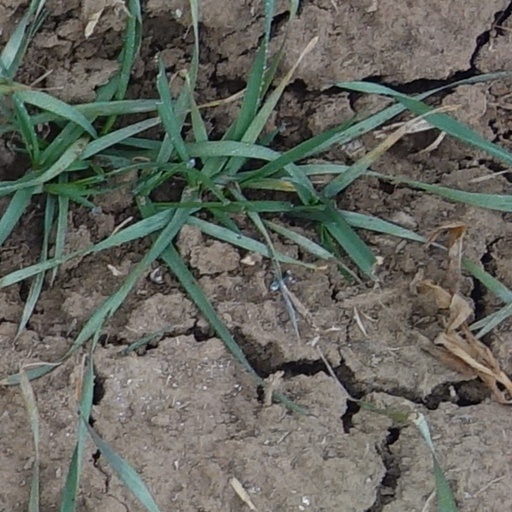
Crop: wheat